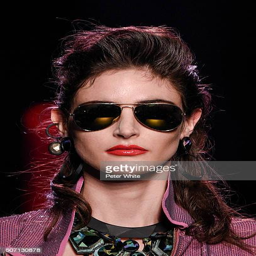
a model walks the runway during the spring summer show as part